Japan Marine Accident Inquiry Agency

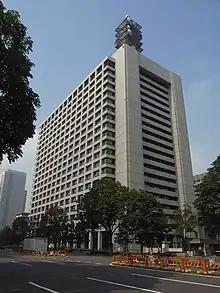
2nd Building of the Central Common Government Office, the building which housed the agency

It was established in June 1949. It was housed in the 2nd Building of the Central Common Government Office at 2-1-2 Kasumigasaeki in Chiyoda, Tokyo. On October 1, 2008 the Aircraft and Railway Accidents Investigation Commission (ARAIC) and the JMAIA merged, producing the Japan Transport Safety Board.